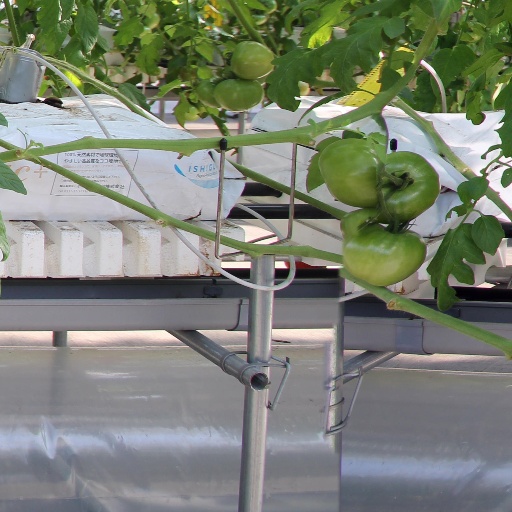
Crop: tomato